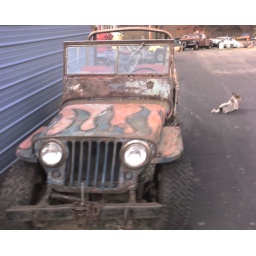
Notice dog and Cooter's tow truck in the background.